Forest, Ontario

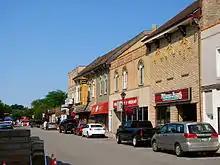
A street in the community

Forest is a community in Lambton Shores, Ontario, Canada, near Sarnia and Lake Huron in Lambton County. It has a population of 2,876 (2011 Census) and a land area of .